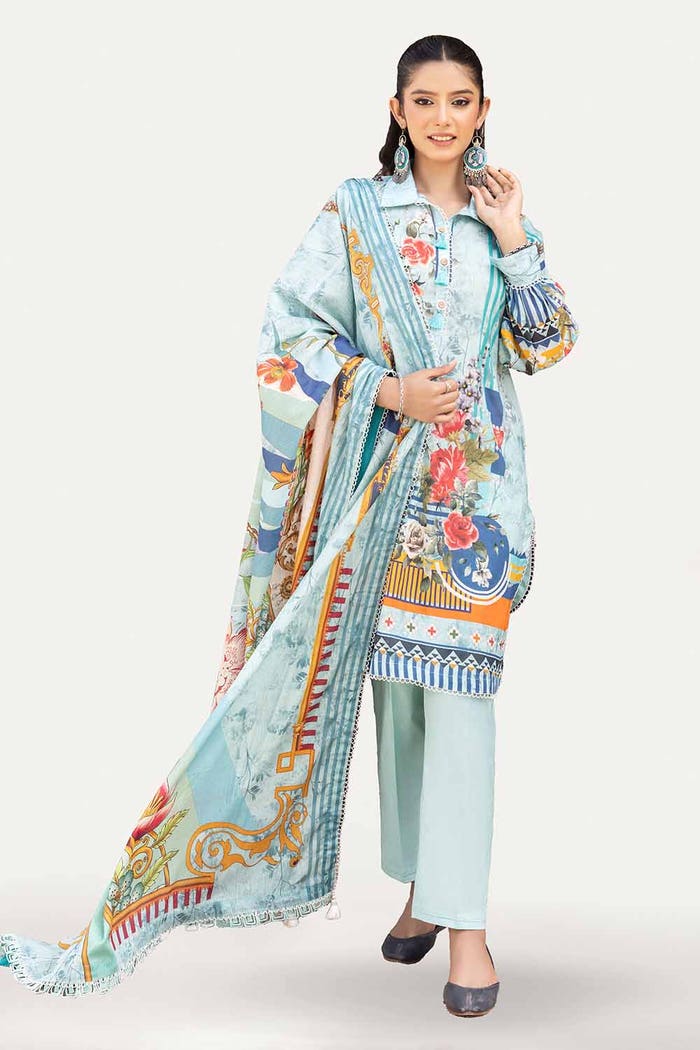
blue multi karigari suit